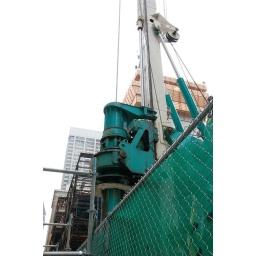
The new Trump tower they r building in Toronto. Lucky us another condo.